Crowsley Park

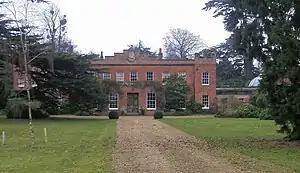
Crowsley Park House

Since the Second World War, Crowsley Park has been the site of a signals-receiving station used by BBC Monitoring, based until May 2018 at Caversham Park, three miles to the south. The Crowsley receiving facility is now an outstation of BBC Monitoring's new HQ at London's Broadcasting House.